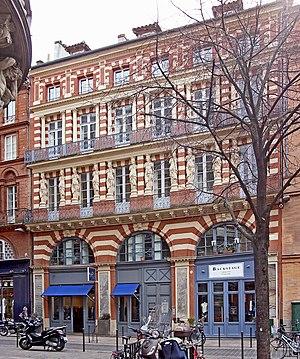
La rue des Marchands est une rue du centre historique de Toulouse, en France.
Cet article recense les monuments historiques de Toulouse.
Toulouse, à la tête d'un vaste comté au Moyen Âge, puis capitale de la province de Languedoc jusqu'à la Révolution, a tout au long de son histoire compté parmi les principales villes de France. Centre de pouvoir, la ville a conservé jusqu'à nos jours de nombreux hôtels particuliers édifiés par ses élites : capitouls, marchands fortunés et noblesse de robe liée au Parlement de Toulouse notamment.
Auguste Virebent né en 1792 à Toulouse et mort en 1857 était un architecte briquetier toulousain. Fils de Jacques-Pascal Virebent, il crée en 1830 une usine de céramique artistique au pied de la colline de Miremont. Il entreprend aussi la reconstruction dès 1845 du Château de Launaguet sur les ruines d'un ancien manoir.